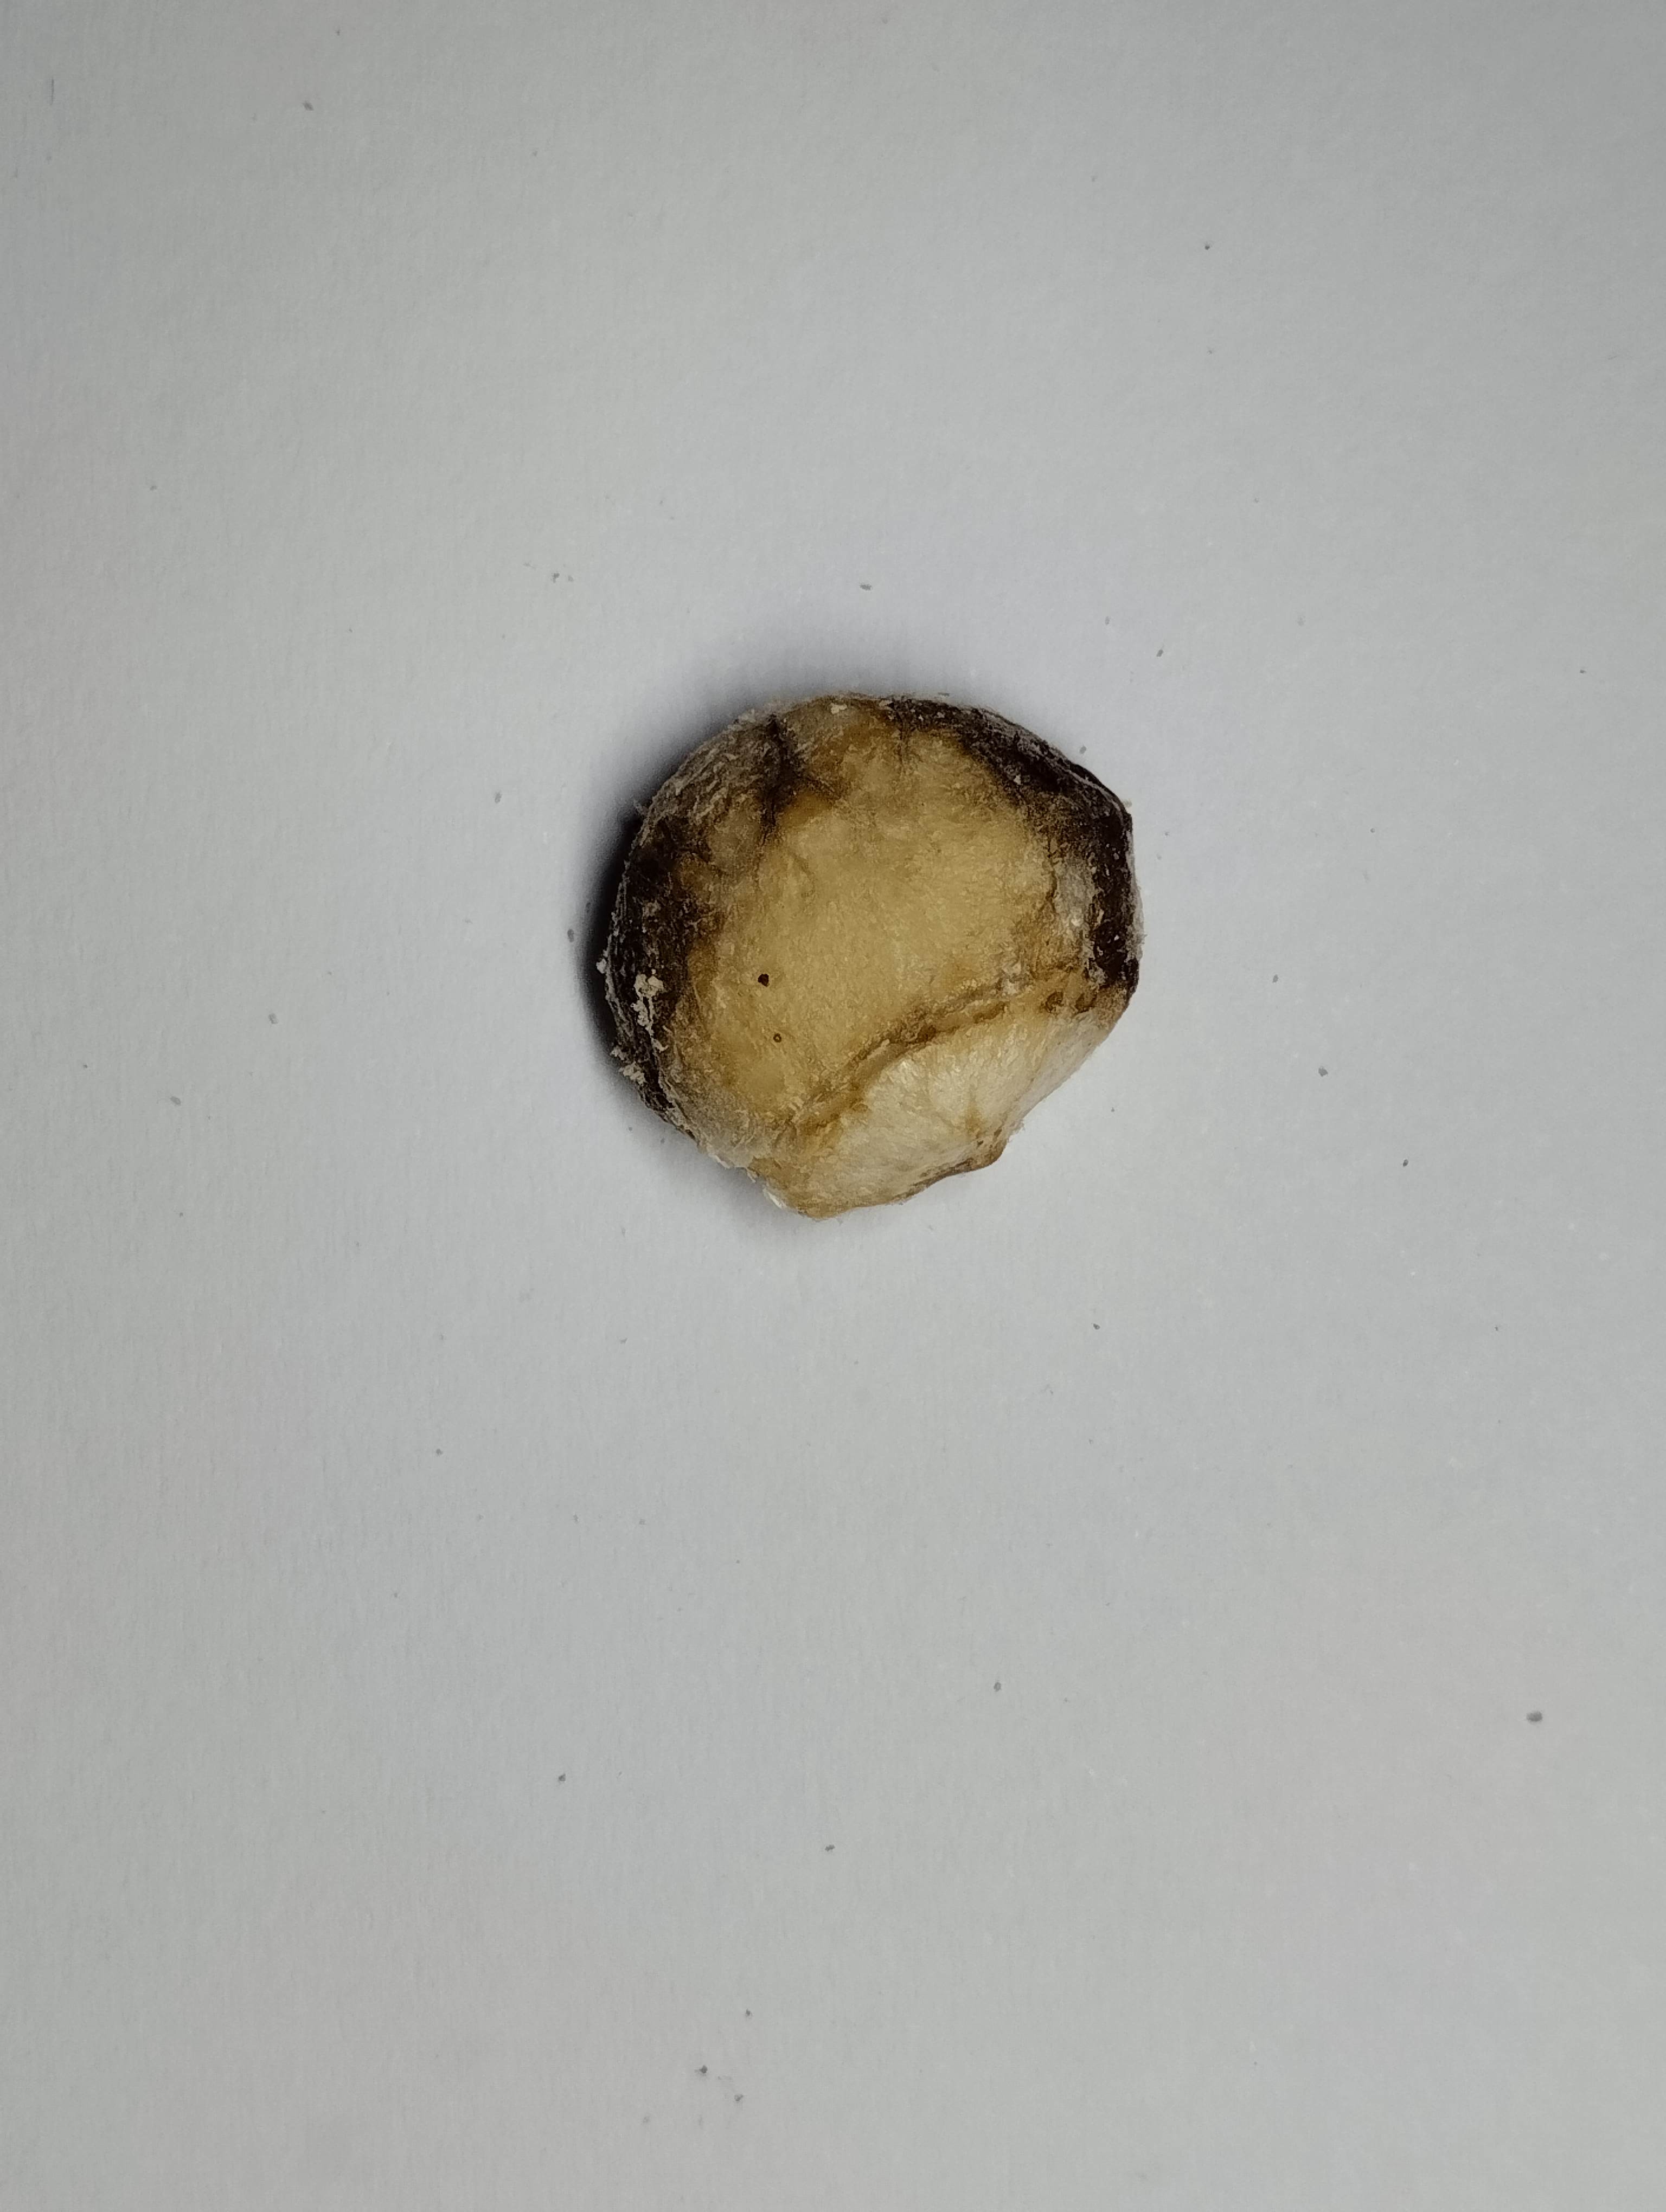
Label: rusak (damaged seed)